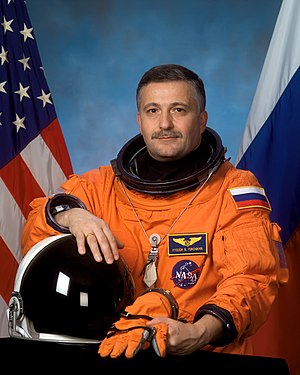
Fjodor Nikolajevitj Jurtjikhin
Fjodor Nikolajevitj Jurtjikhin er en kosmonaut hos RSC Energija. Han er gift med Larisa Anatolievna Jurtjikhina med hvilken han har to døtre. Jurtjikhin er af græsk afstamning og begge hans forældre bor i Grækenland.